Edmund Tremayne

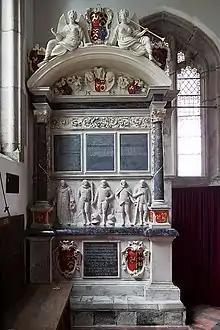
Monument in Lamerton Church, Devon, to Edmund Tremayne and four of his brothers, erected in 1588 by his 5th brother Degorie Tremayne

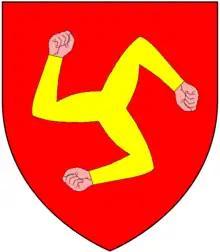
Canting arms of Tremayne: "Gules, three dexter arms conjoined at the shoulders and flexed in triangle or the fists clenched proper"

Edmund Tremayne (c. 1525–1582) was an English conspirator and official He was dedicated to Protestant causes, in opposition to the policy of the Catholic Queen Mary Tudor.